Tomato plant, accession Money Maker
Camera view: vertical (180 deg); turntable rotation: 150 degrees
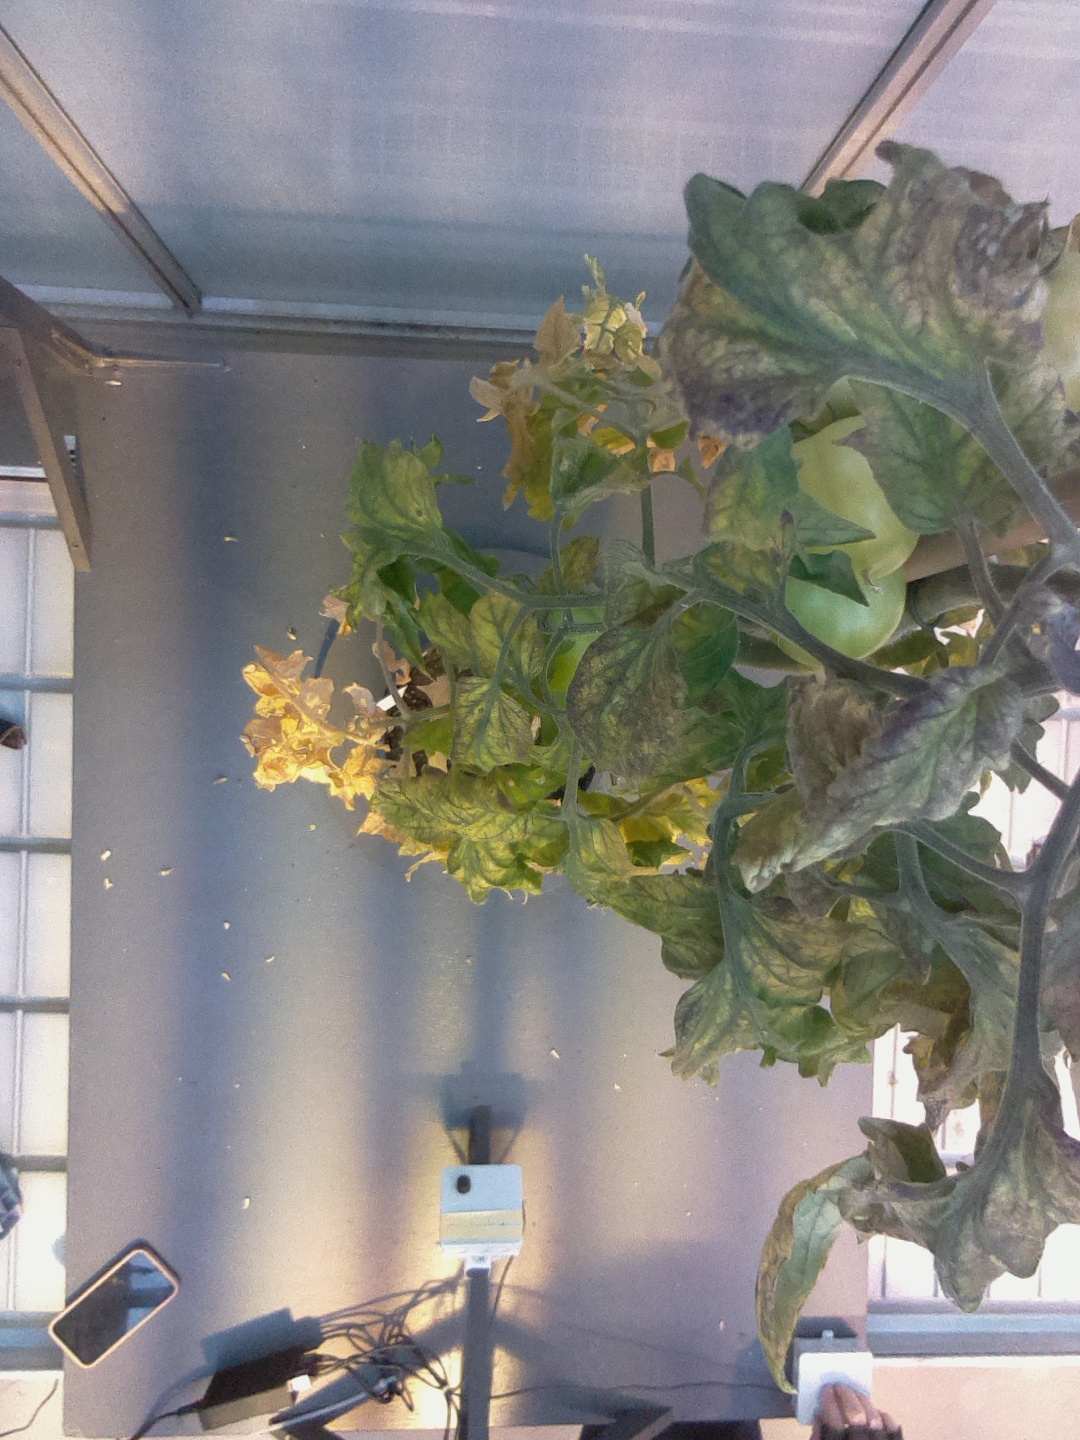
BBCH growth stage 79: 90% -100% of final fruit size